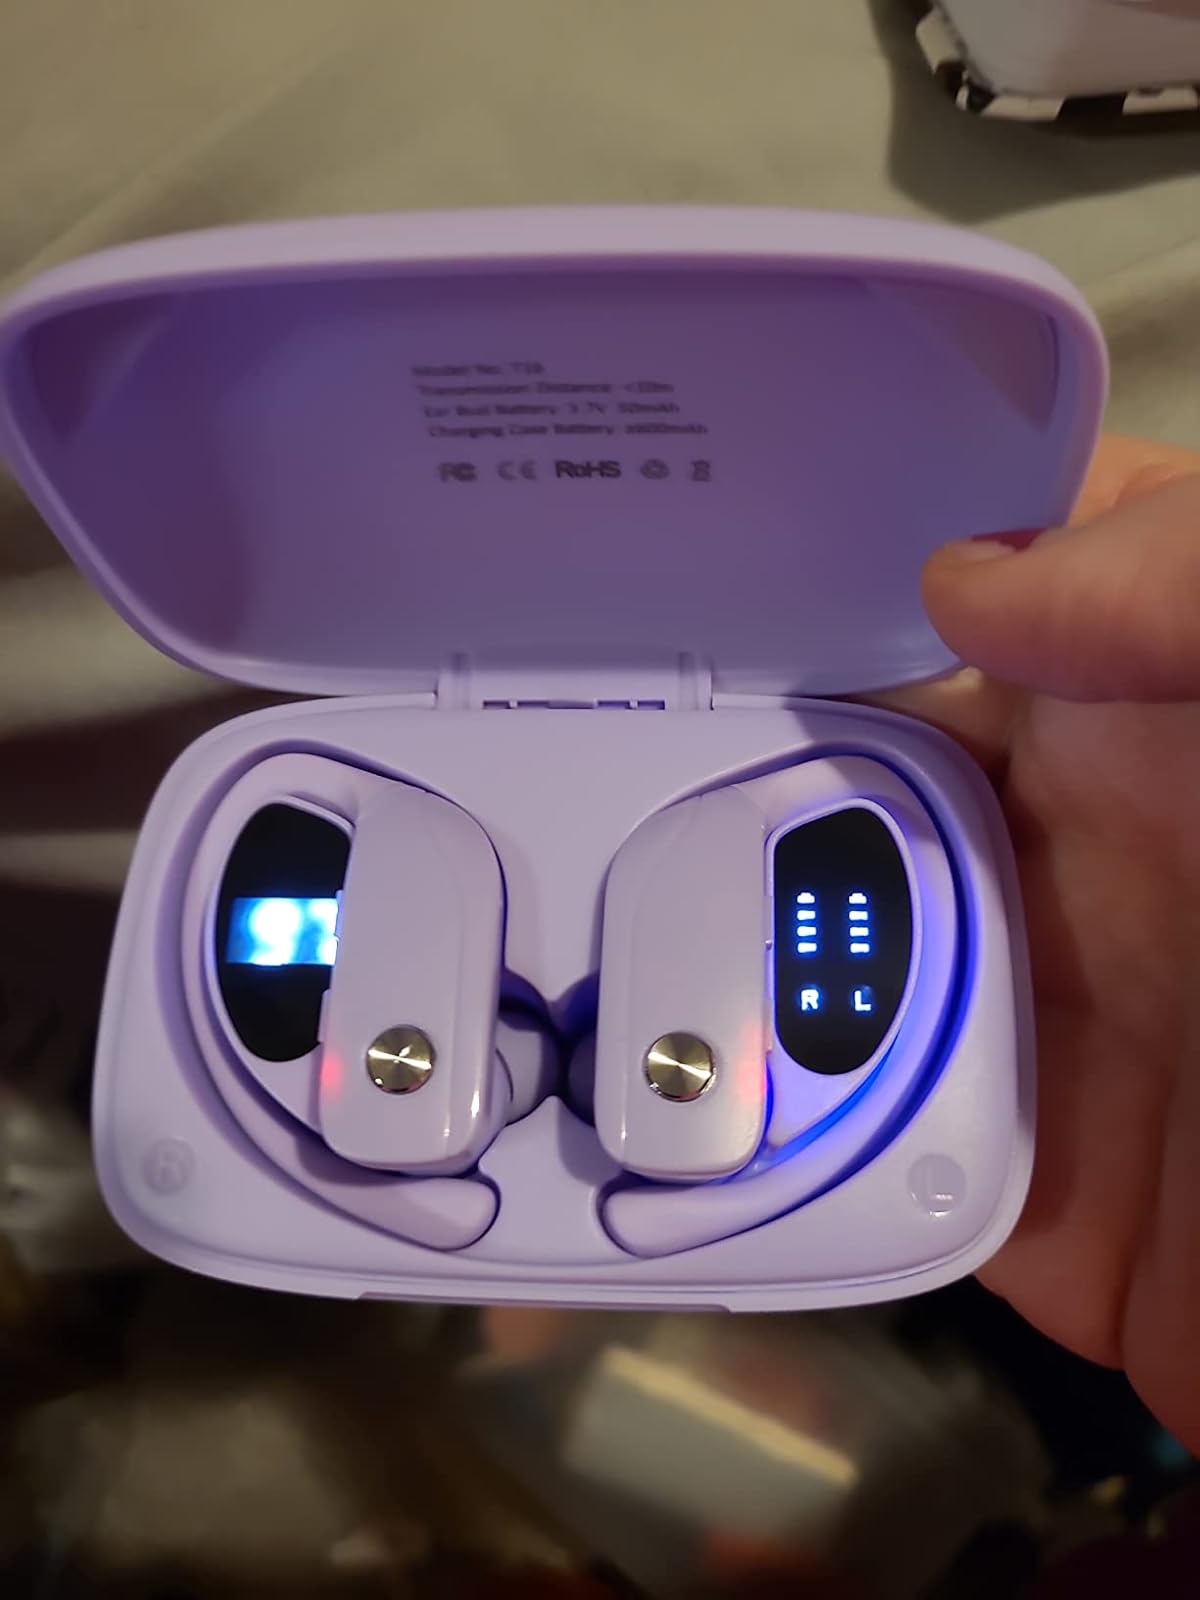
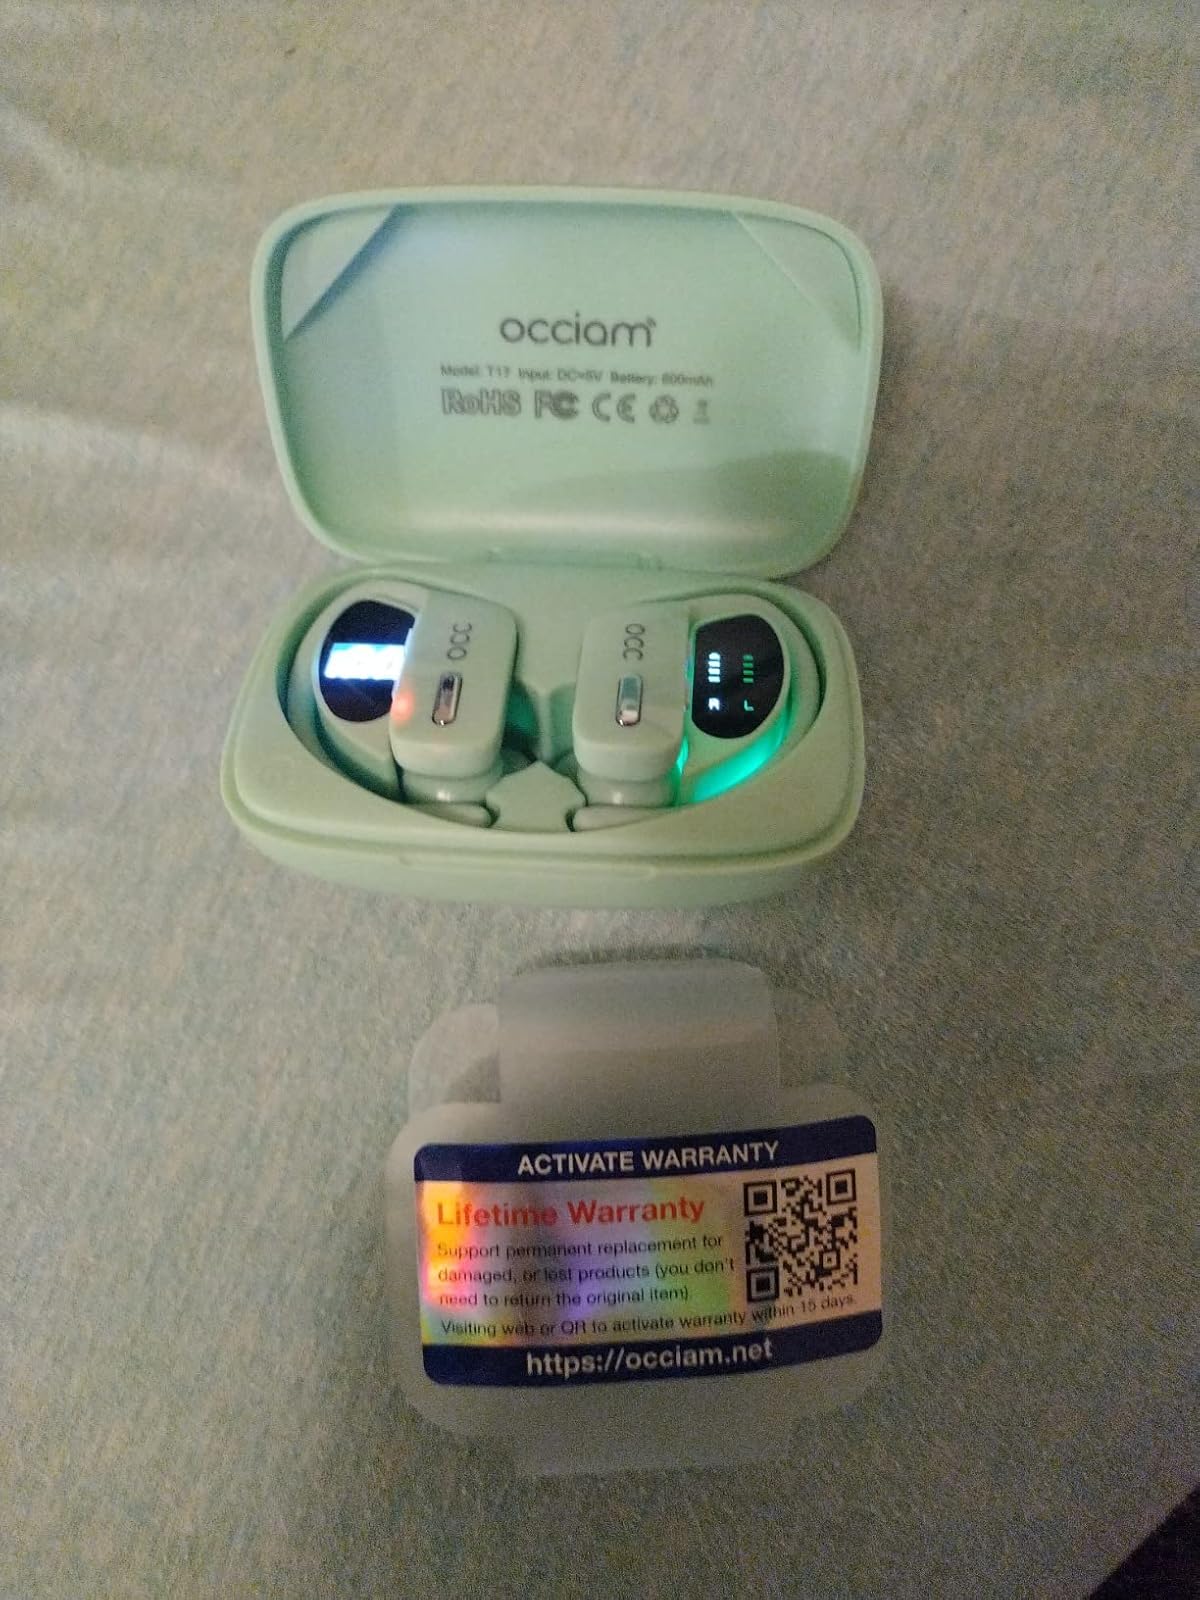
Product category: earbuds
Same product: no